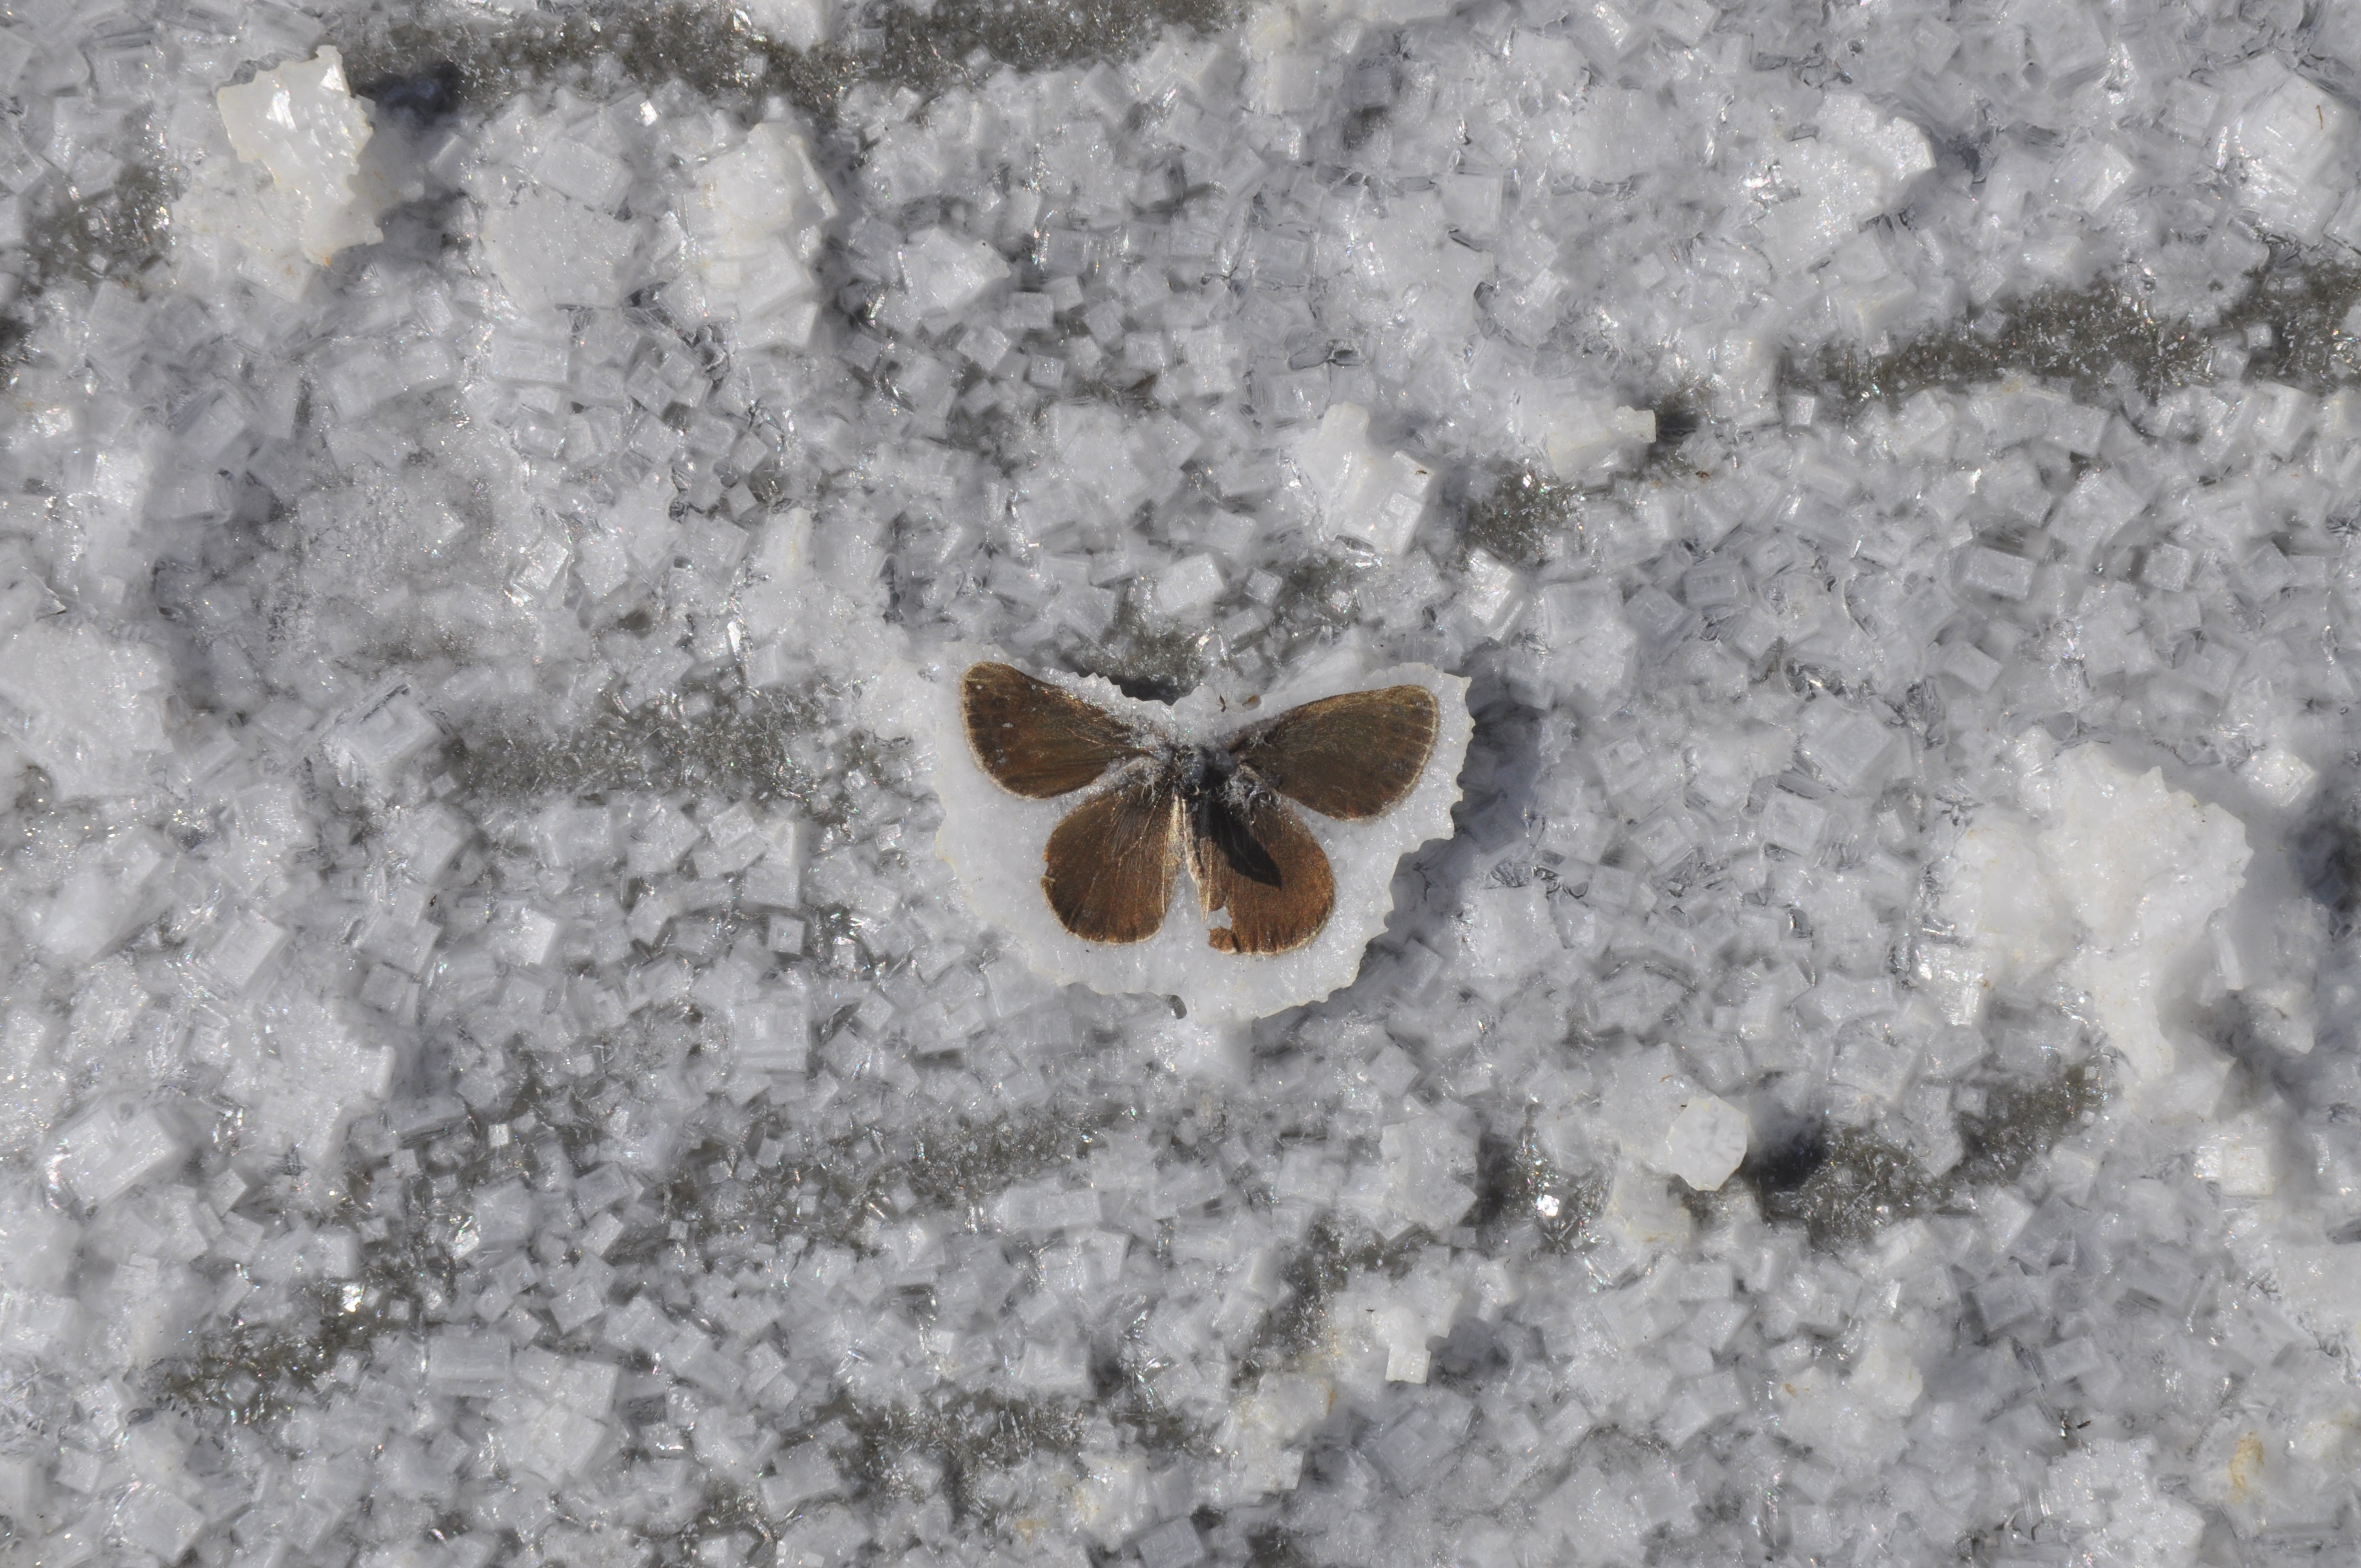
snow, winter, wing, leaf, flower, insect, weather, moth, fauna, invertebrate, freezing, macro photography, moths and butterflies